Albert Goodwin

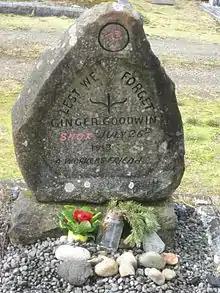
Headstone of Ginger Goodwin at the Cumberland Municipal Cemetery in Cumberland, British Columbia. Flowers have been left on the grave. Note that the date inscribed on the headstone is inaccurate.

On July 27, 1918, Dominion Police ventured into the hills to locate and arrest the men. On that day, Dominion Police Officer Dan Campbell encountered Goodwin in the woods at Comox Lake and shot him with a .30-30-calibre lever-action hunting rifle. Campbell claimed that the shot was fired in self-defence after Goodwin raised his own rifle when he was asked to surrender.